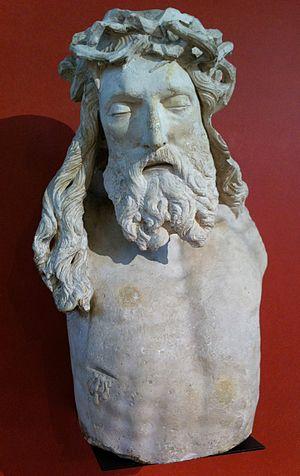
La chartreuse de la Sainte-Trinité de Champmol est un ancien monastère de l'ordre des Chartreux situé à Dijon en Bourgogne, dont l'emplacement est actuellement occupé par un centre hospitalier.